Osman Pazvantoğlu

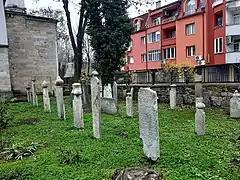
Ottoman cemetery in front of the Osman Pazvantoğlu mosque in Vidin

The 1797-8 military expedition of Hüseyin Küçük (having 100,000 soldiers) failed in its goal to conquer Vidin and capture Pazvantoğlu partially due to the French invasion of Egypt, and indirectly resulted in the fall and execution of Prince Constantine Hangerli, after Küçük accused him of not having provided the Ottoman Army with enough funds. His power had grown to the point that Napoleon and Talleyrand had hoped to have him become the Ottoman Sultan under French Protection. He also attempted to annex the Sanjak of Smederevo but was stopped by Stanko Arambašić and his 16,000 Serbian soldiers in Ottoman service. In 1799, the Ottoman sultan forgave Pazvantoğlu's rebellion and agreed to make him a pasha.